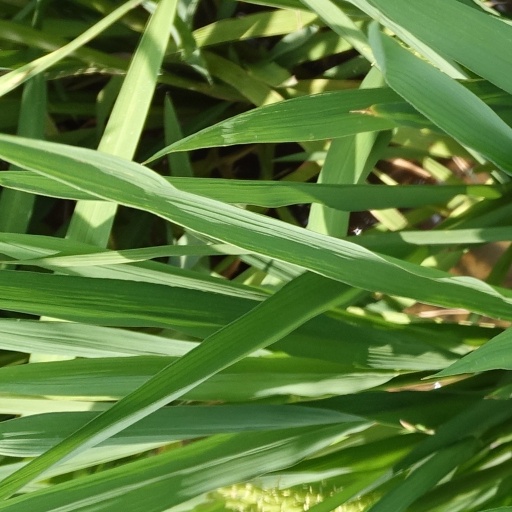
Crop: rice